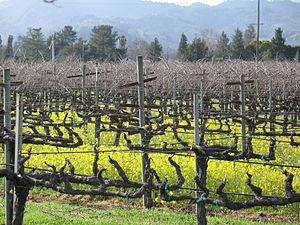
Le Cordon Royat est un type de taille courte utilisée dans certains vignobles. Il est formé d'un ou deux bras horizontaux, avec 4 à 6 coursons à 2 yeux. Il existe la taille en Royat double, appelée cordon bilatéral.
La taille de la vigne est une opération viticole ayant pour but de limiter la croissance démesurée de la vigne pour régulariser la production des raisins en qualité et en quantité. Elle s'effectue généralement pendant le repos végétatif, en hiver, tout en prenant en compte le risque de gelées.